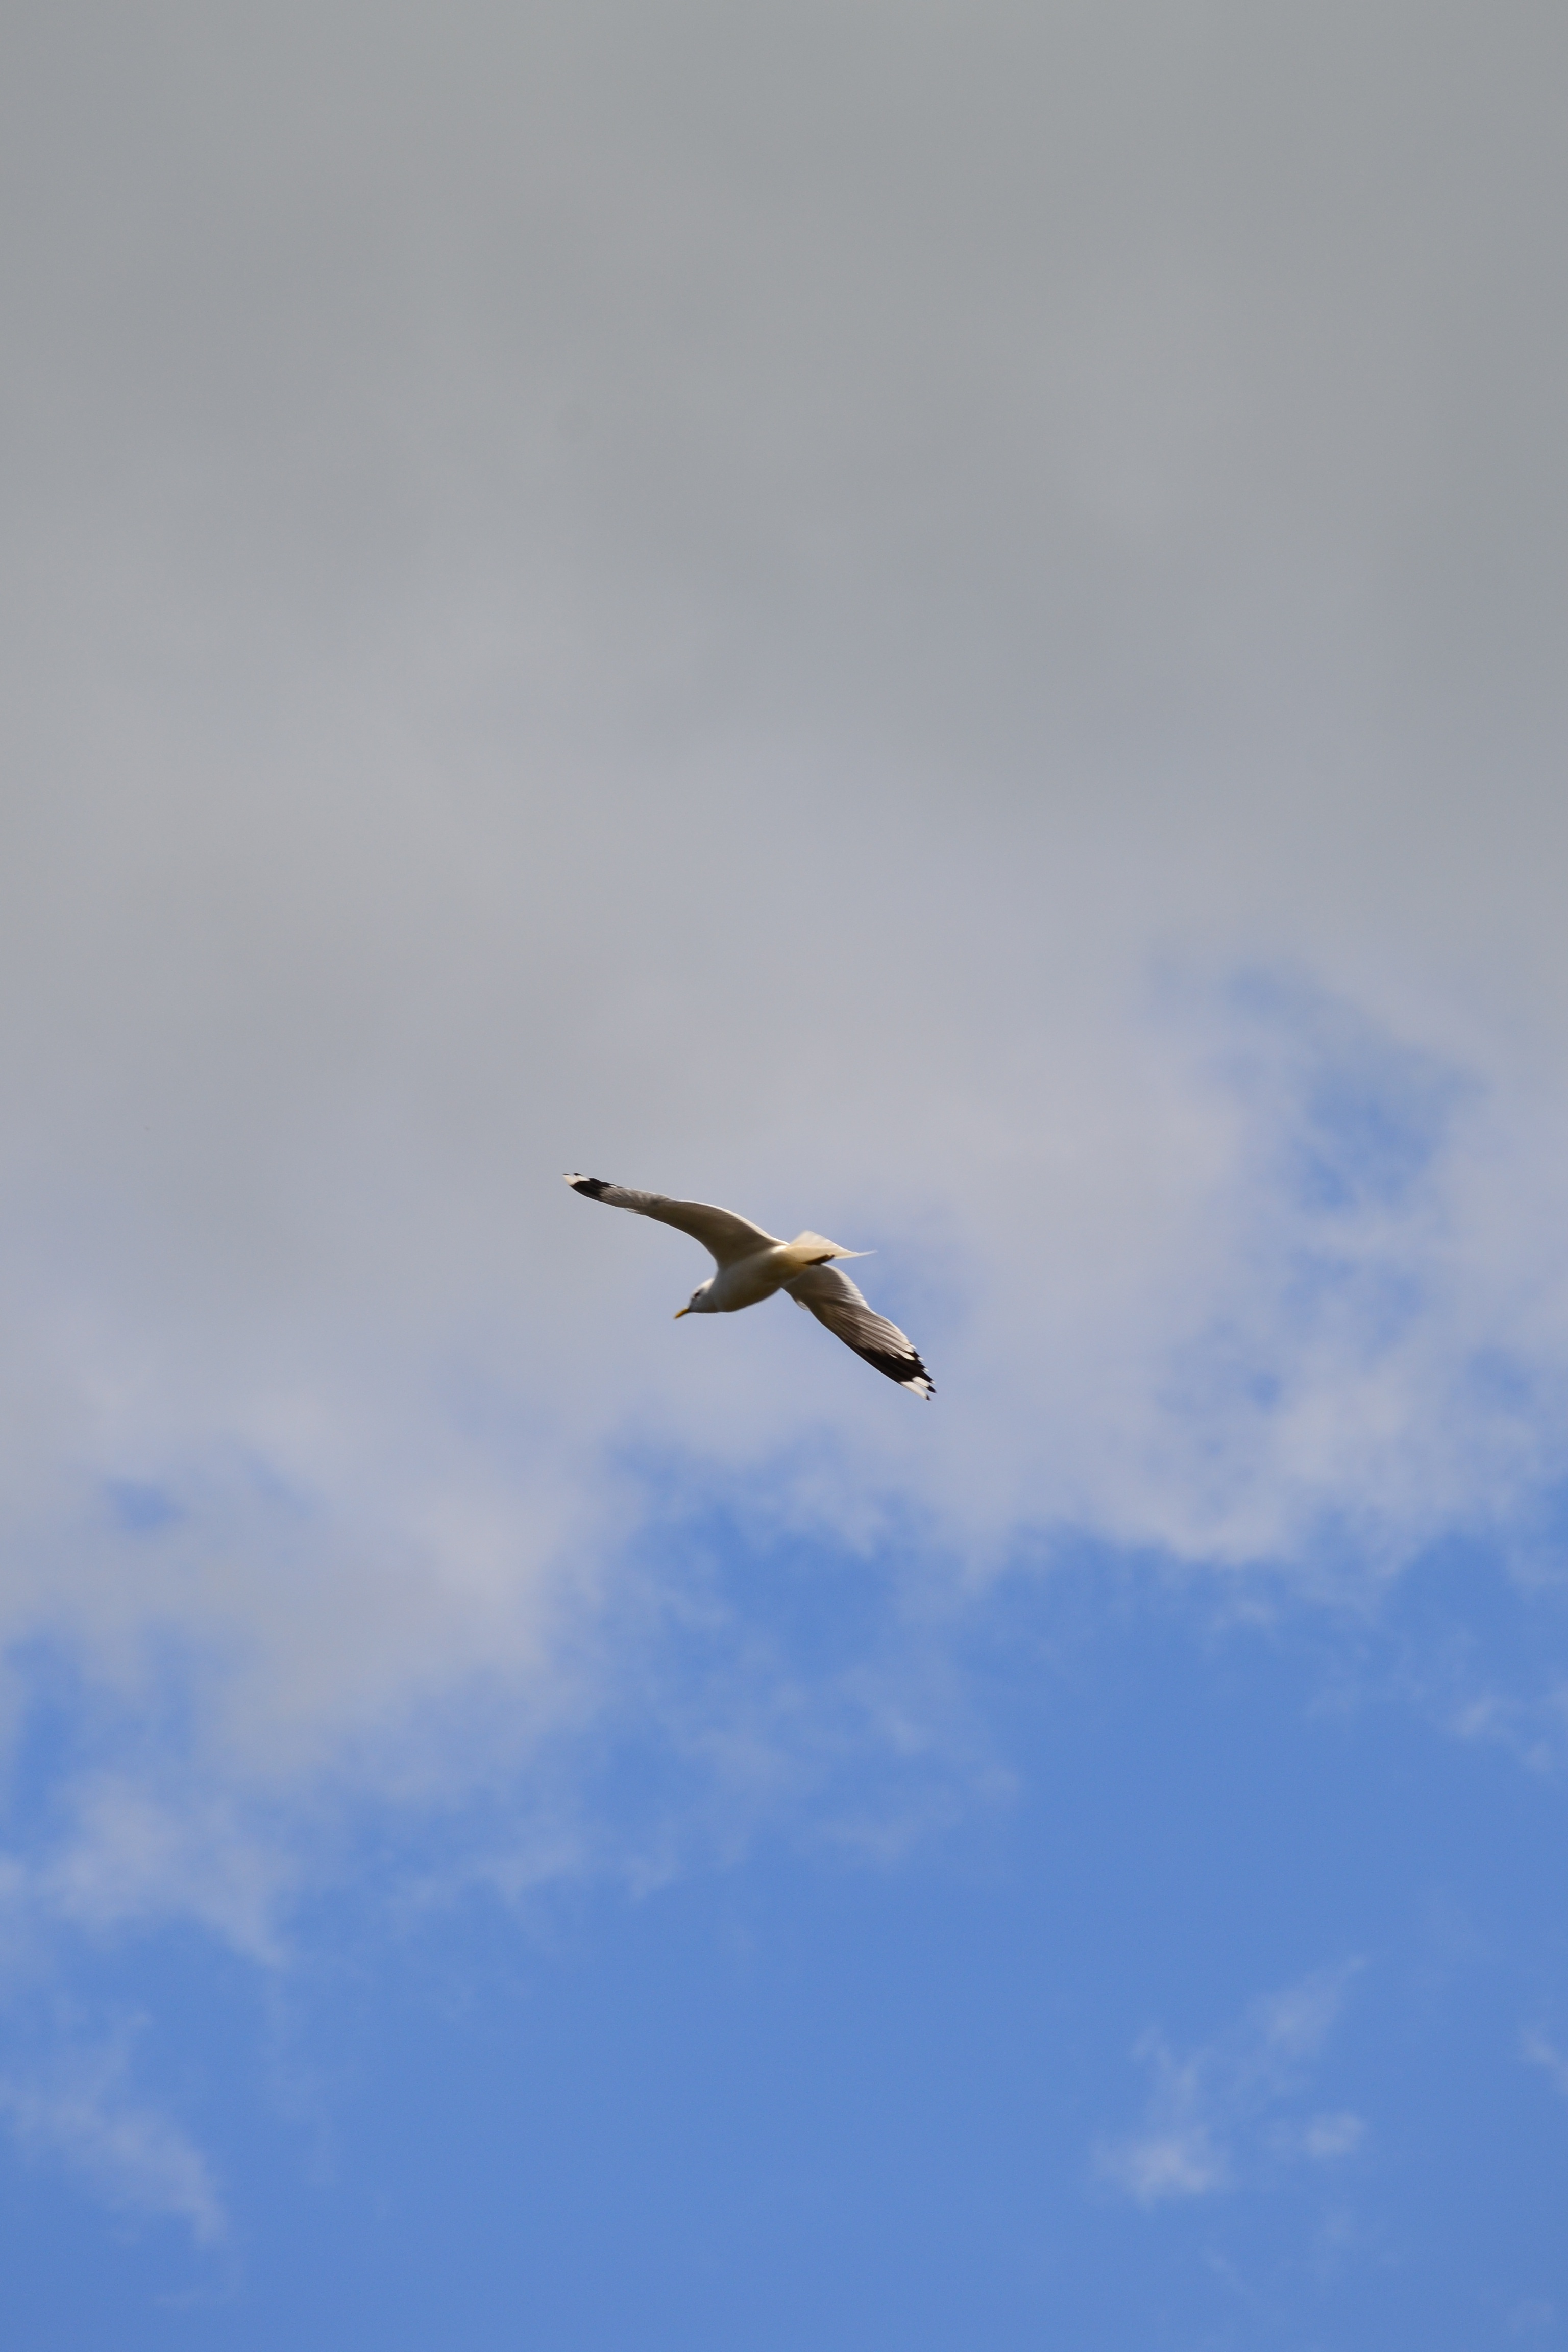
bird, wing, sky, seabird, gull, flight, blue, clouds, vertebrate, charadriiformes, atmosphere of earth